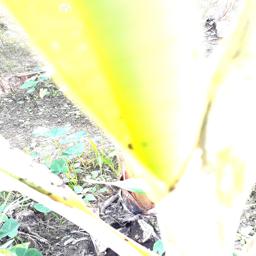
Label: BANANA APHIDS